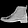
Label: Ankle boot